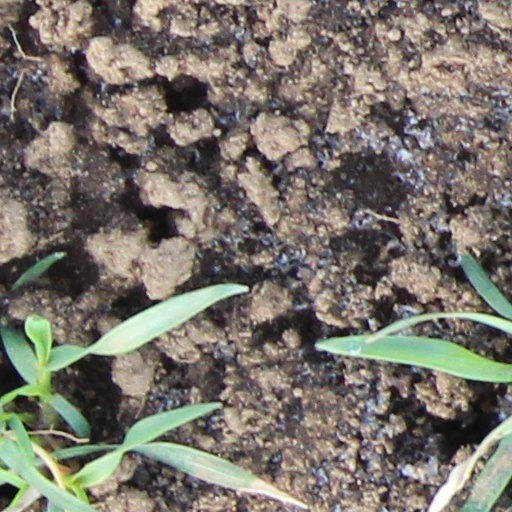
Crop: wheat